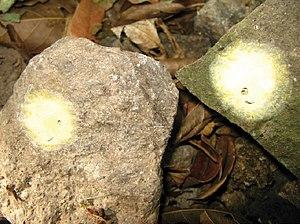
Selenops bifurcatus est une espèce d'araignées aranéomorphes de la famille des Selenopidae.